Deep Cove (New Zealand)

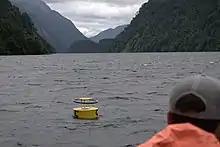
Science buoy deployed in Deep Cove, New Zealand in 2016 to detect stratification and mixing. The buoy was developed at the Scripps Institute of Oceanography.

Until the 1960s, Deep Cove was only accessible from the sea or via the Wilmot Pass walking track. In 1964, however, the cove saw the start of considerable activity as it became an important part of the Manapouri Hydroelectricity Project as the site of the tailrace tunnel from Lake Manapouri. A tunnel connects the cove with the lake. The tunnel was completed in late 1969, with the power station became operational the following year. A second tunnel was started in 1997 and became operational in 2002.